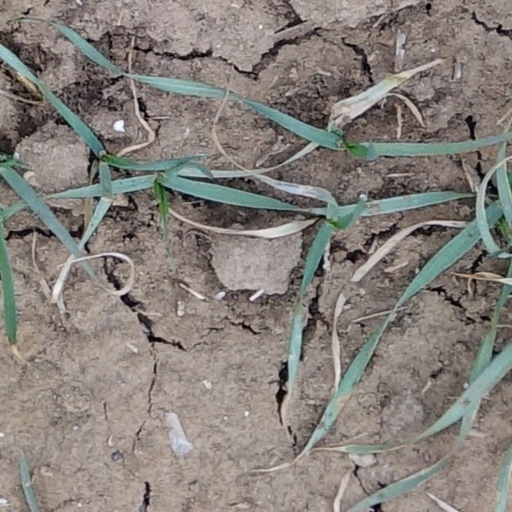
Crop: wheat